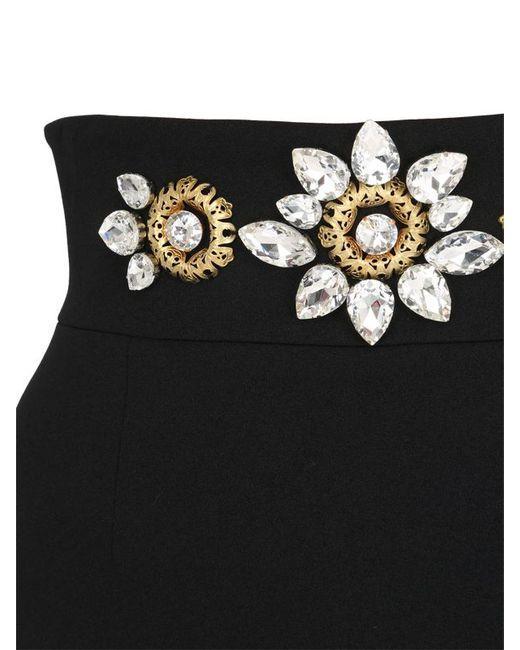
Schulterfreies schwarzes Damenkleid mit Blumenmuster